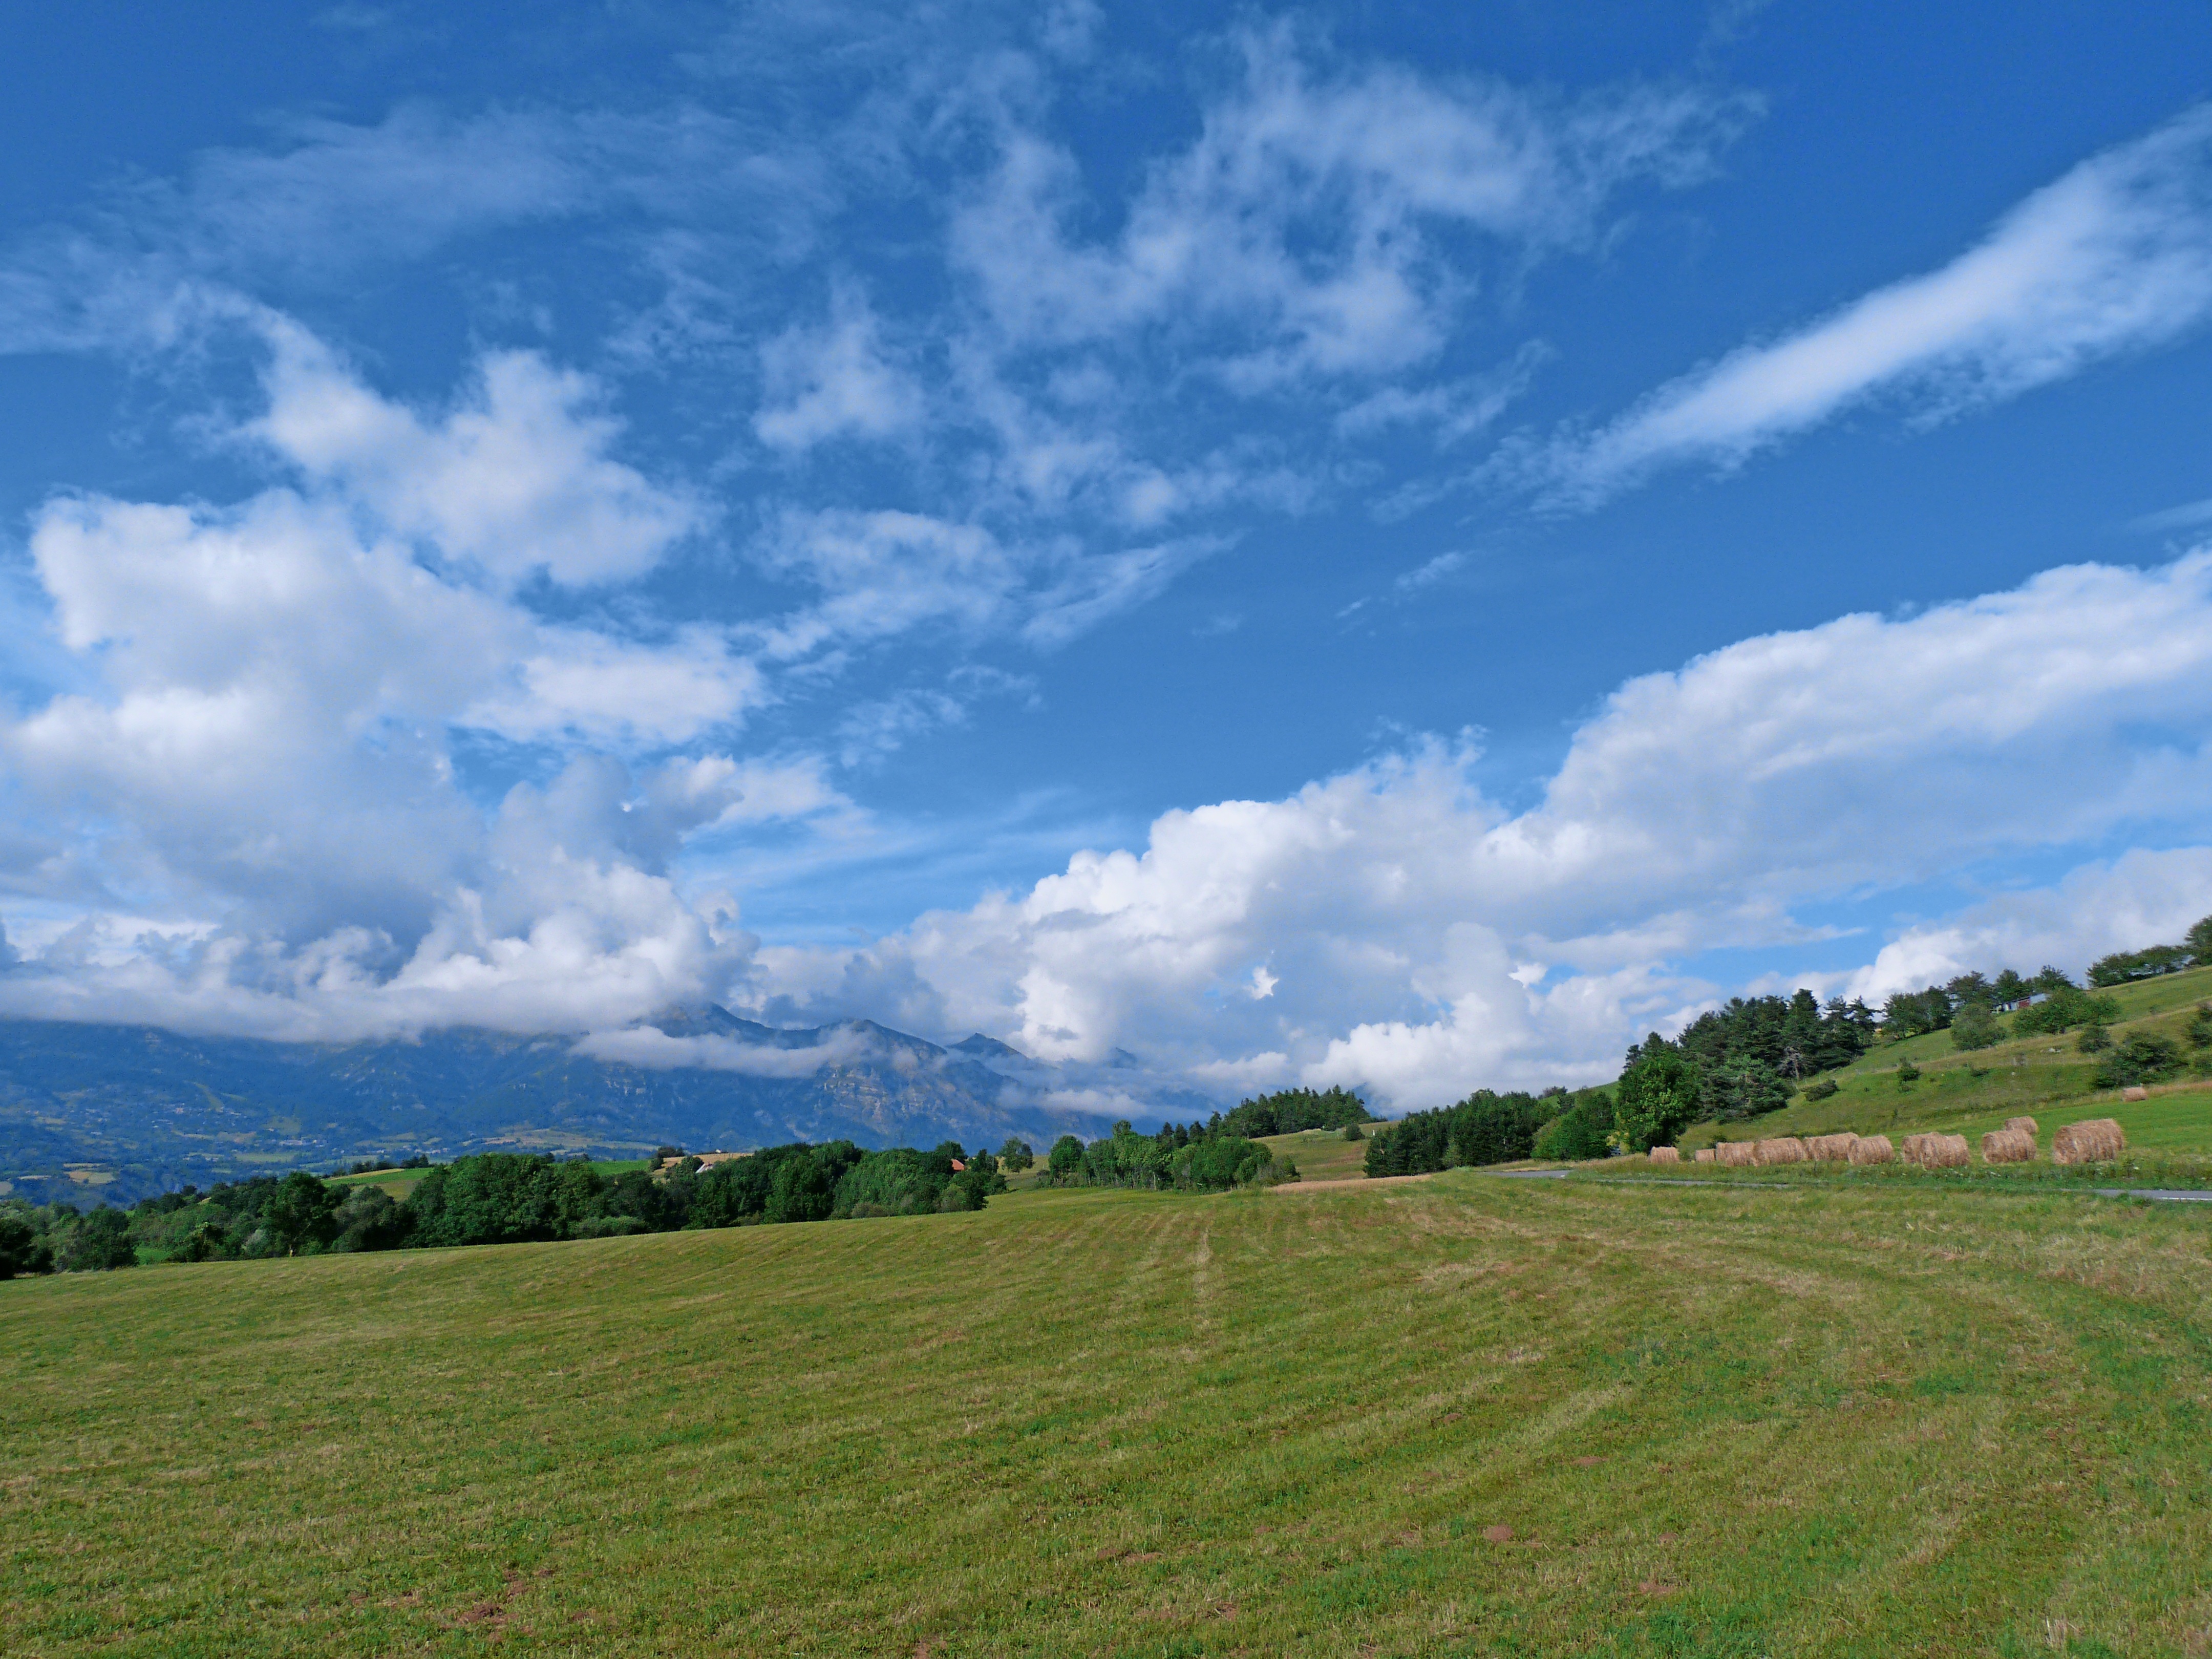
landscape, nature, grass, horizon, mountain, cloud, sky, field, lawn, meadow, prairie, hill, mountain range, summer, pasture, agriculture, plain, fields, alps, grassland, landscapes, plateau, habitat, ecosystem, haystacks, steppe, rural area, meteorological phenomenon, mountainous landforms